Gamma Cygni

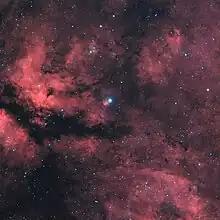
γ Cygni (center star) and surroundings. Image by Jeff Johnson.

With an apparent visual magnitude of 2.23, Gamma Cygni is among the brighter stars visible in the night sky. The stellar classification of this star is F8 Iab, indicating that it has reached the supergiant stage of its stellar evolution. Since 1943, the spectrum of this star has served as one of the stable anchor points by which other stars are classified.